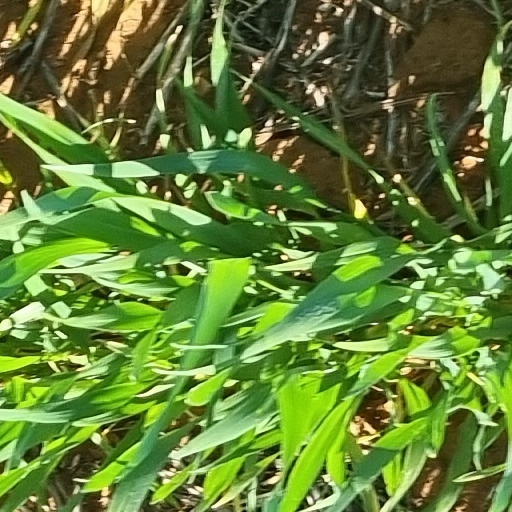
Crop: wheat